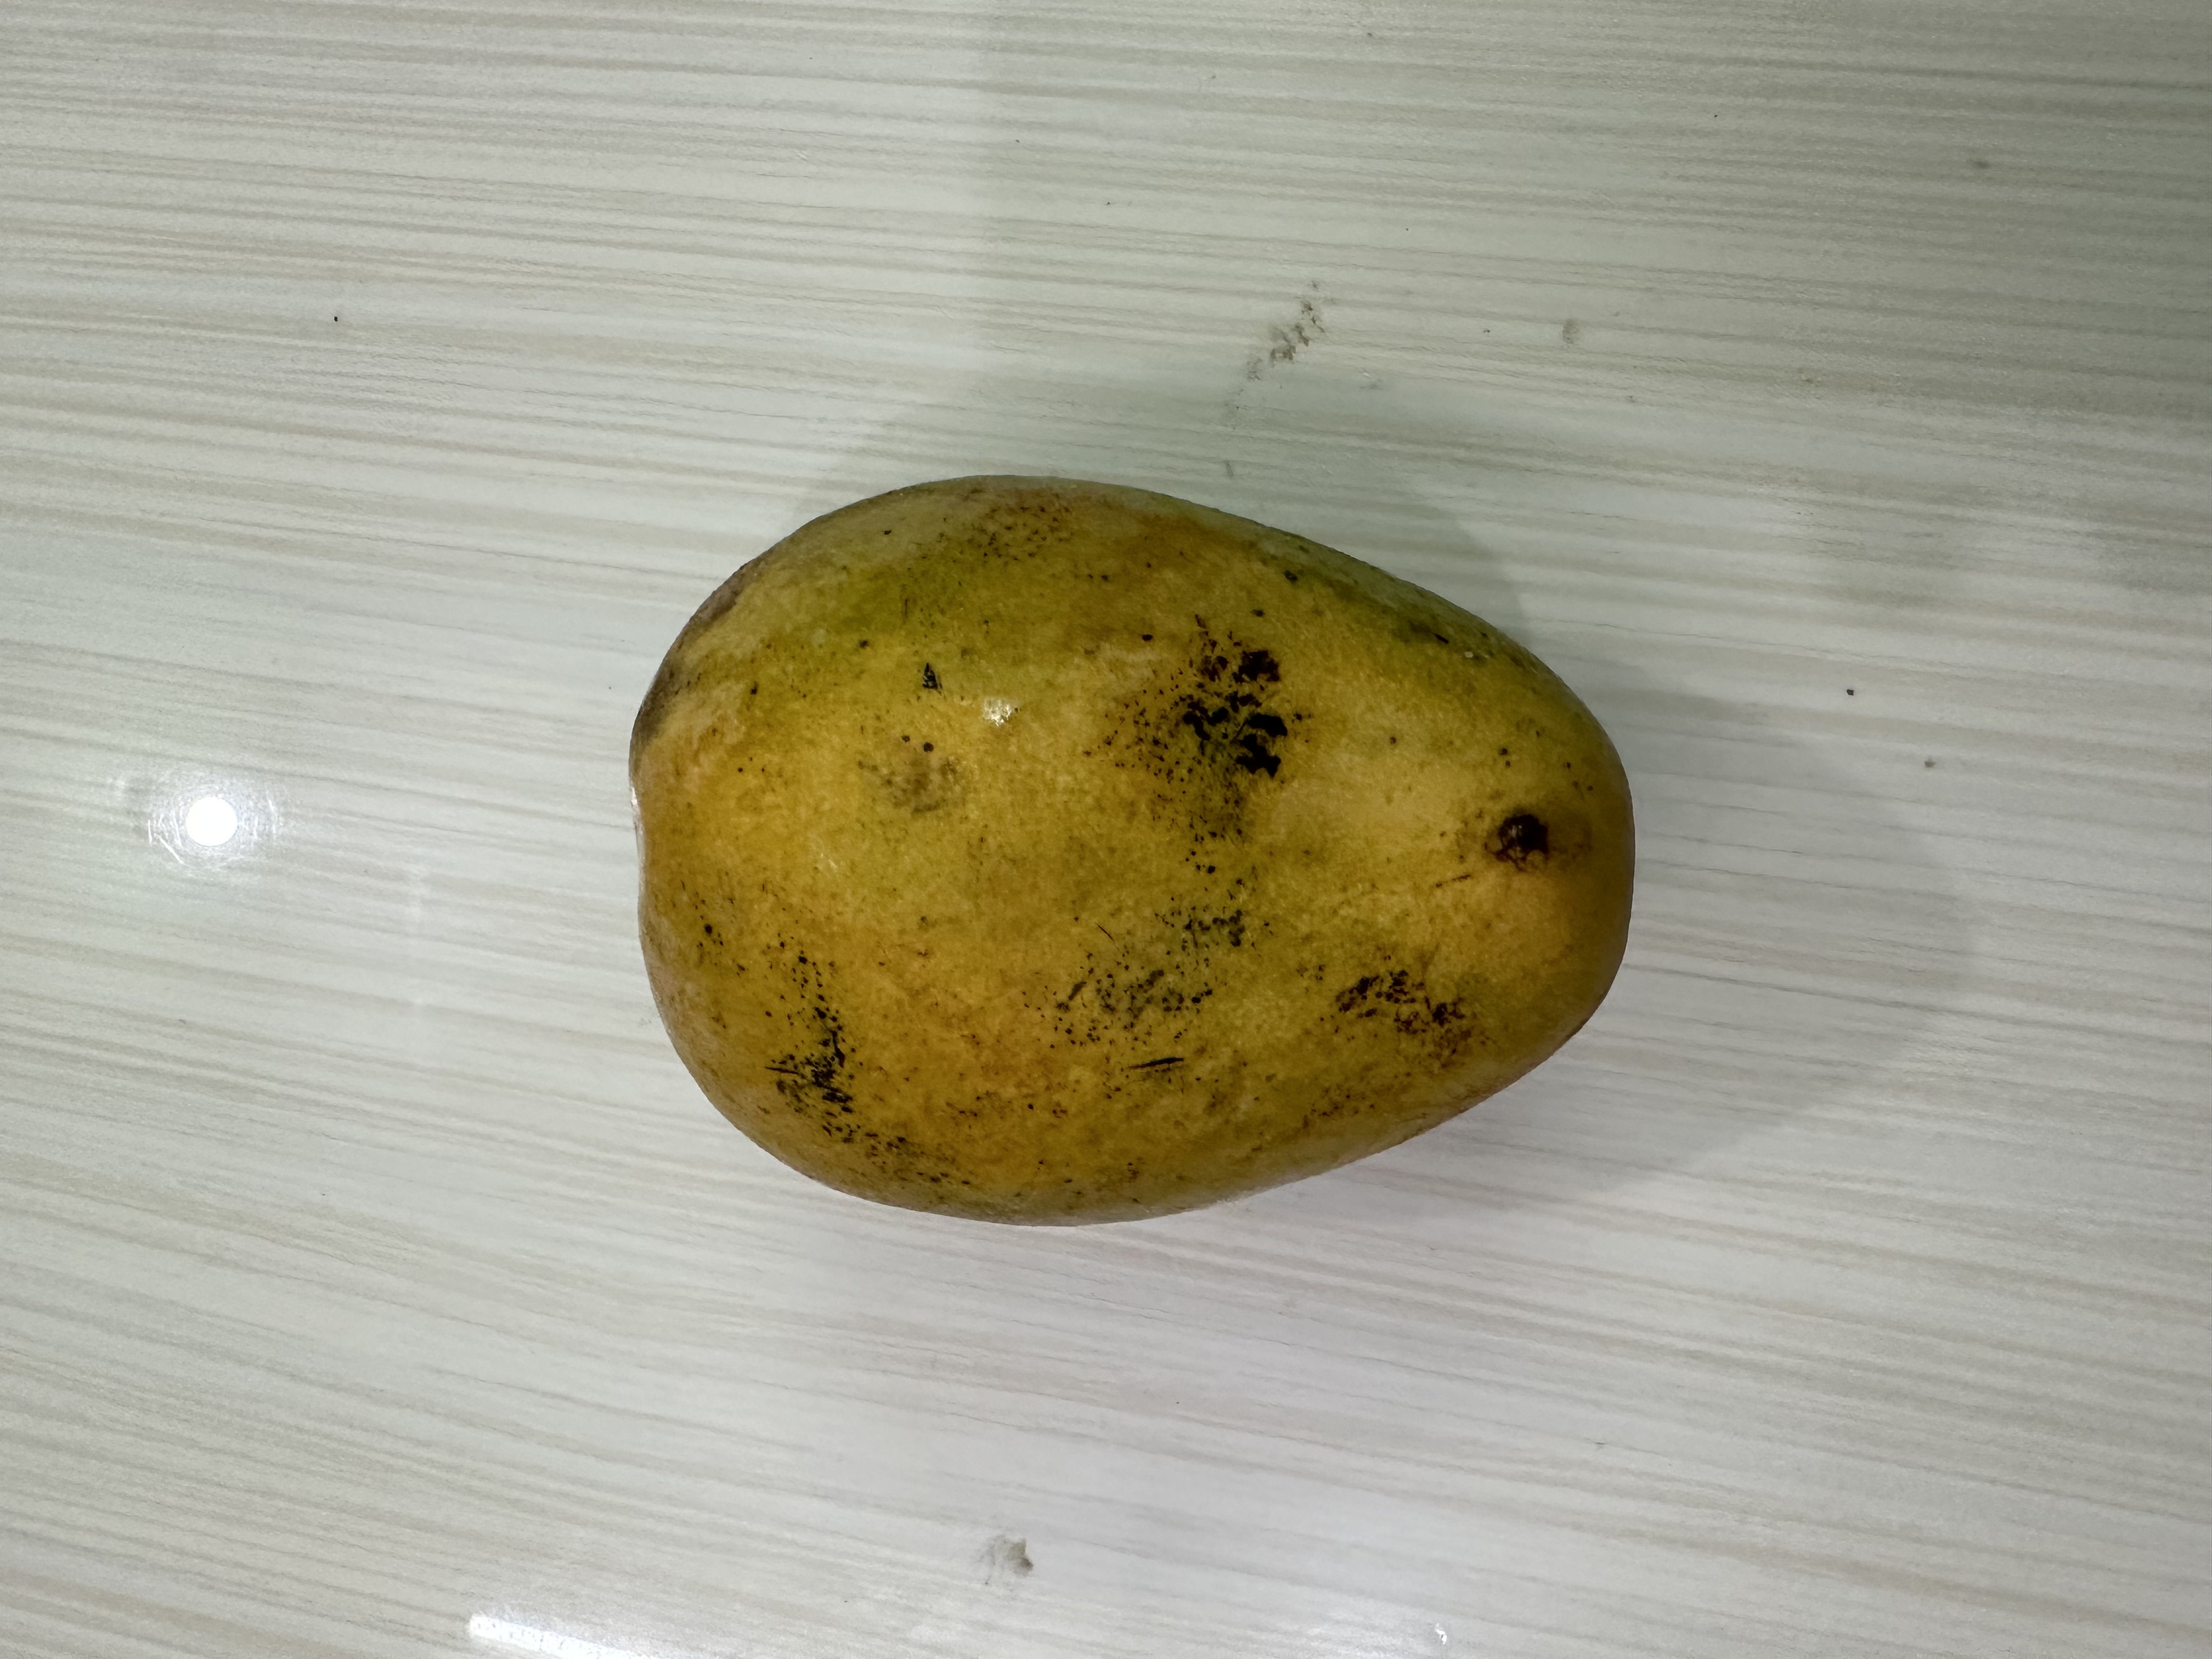
Mango variety: Nilambori